Anthony Ulrich, Duke of Brunswick

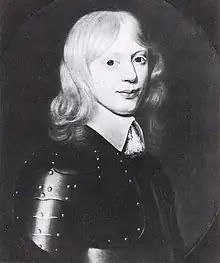
Young Prince Anthony Ulrich

Anthony Ulrich was the second surviving son of the ducal couple; he and his siblings received a comprehensive education at the Wolfenbüttel court by scholars like Justus Georg Schottel and Sigmund von Birken, as well as by his art-minded stepmother Elisabeth Sophie of Mecklenburg (1613–1676). Anthony Ulrich's sister was Sibylle Ursula von Braunschweig-Lüneburg (1629–1671), who stood out as a writer and translator.